List of Major League Baseball annual putouts leaders

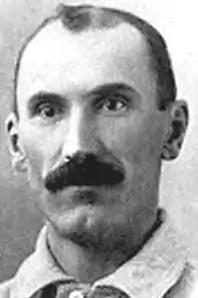
Jake Beckley, the all-time leader in career putouts.

The following is a list of annual leaders in putouts in Major League Baseball (MLB), with separate lists for the American League and the National League. The list also includes several professional leagues and associations that were never part of MLB.